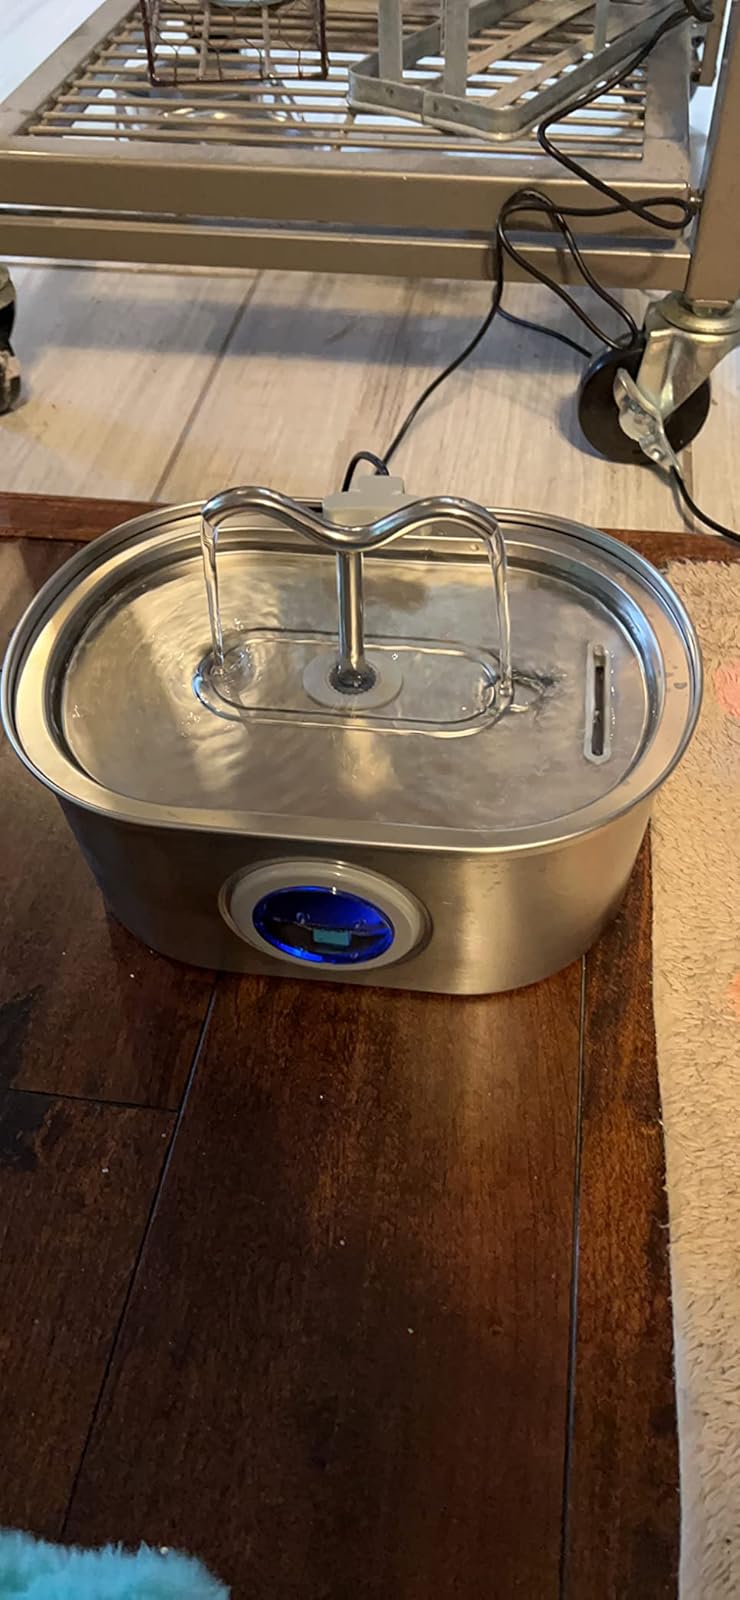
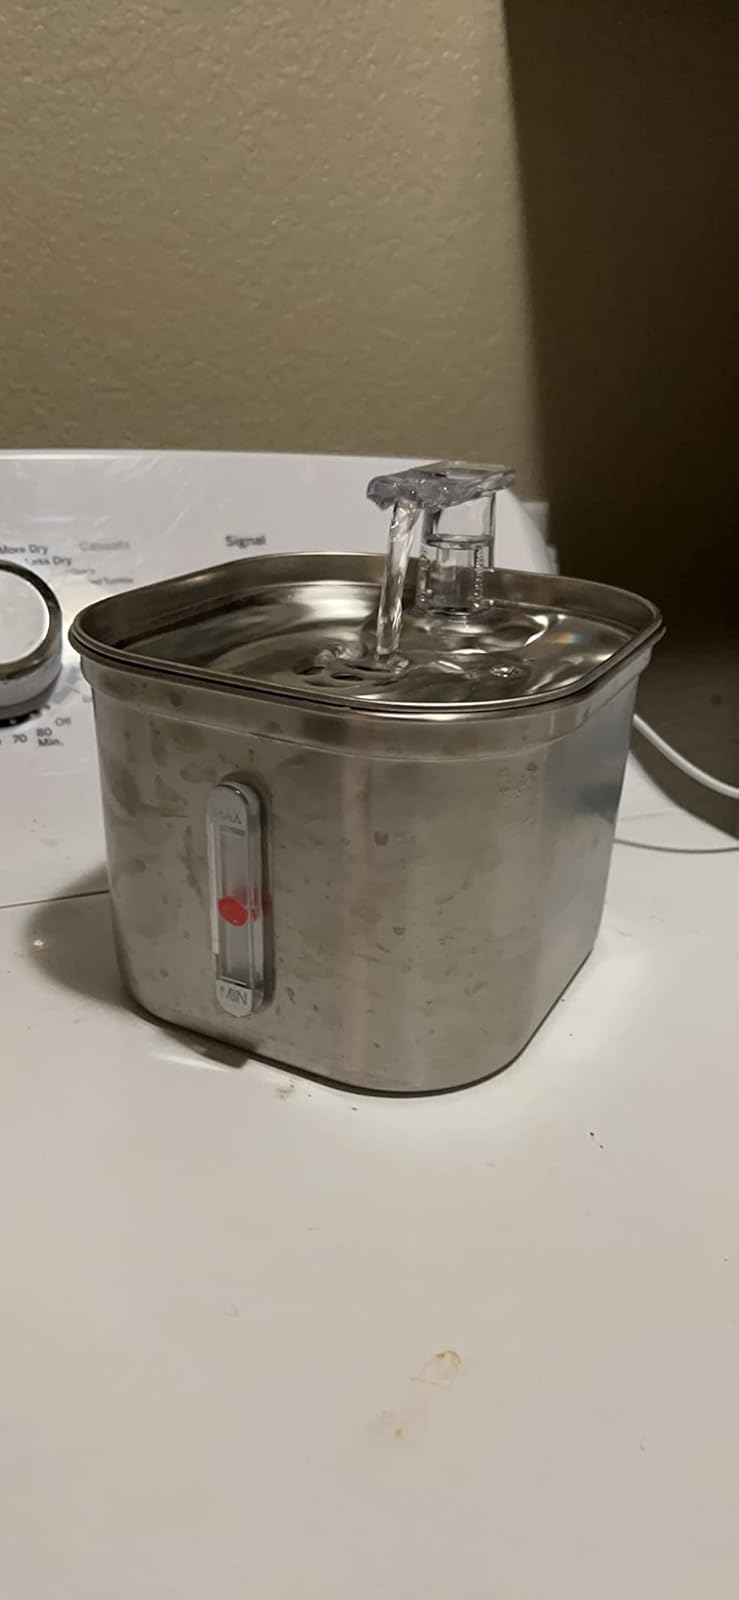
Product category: items_bowl
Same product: no